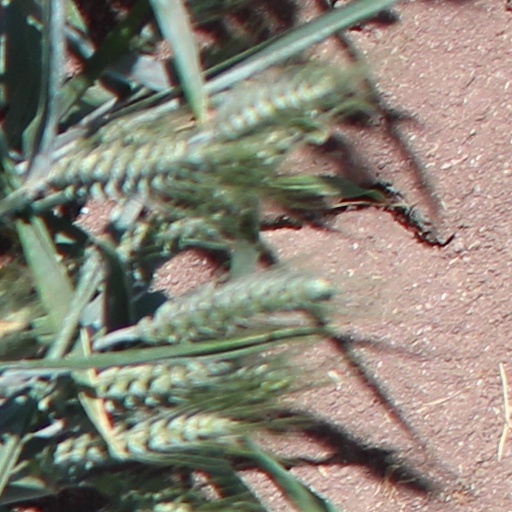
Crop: wheat